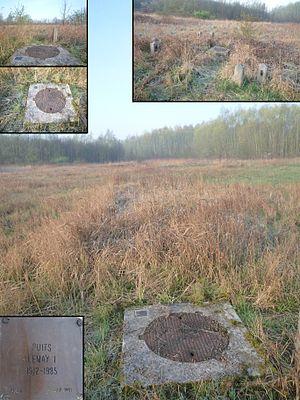
Puits Lemay n° 1 de la Compagnie des mines d'Aniche à Pecquencourt, Nord, Nord-Pas-de-Calais, France.
La Compagnie des mines d'Aniche était une compagnie qui exploitait des mines de charbon dans la région Nord-Pas-de-Calais en France et qui possédait aussi des usines et des lavoirs.